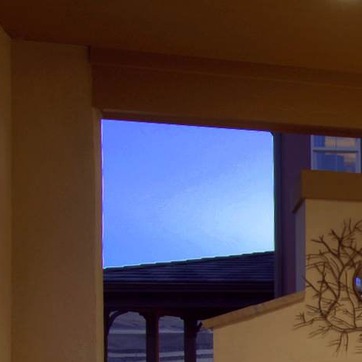
Material: sky